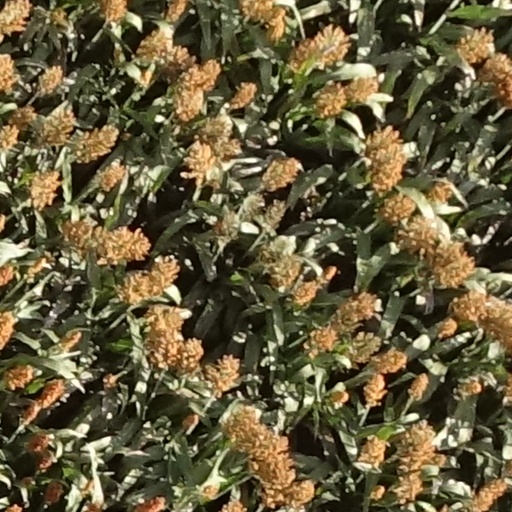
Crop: sorghum